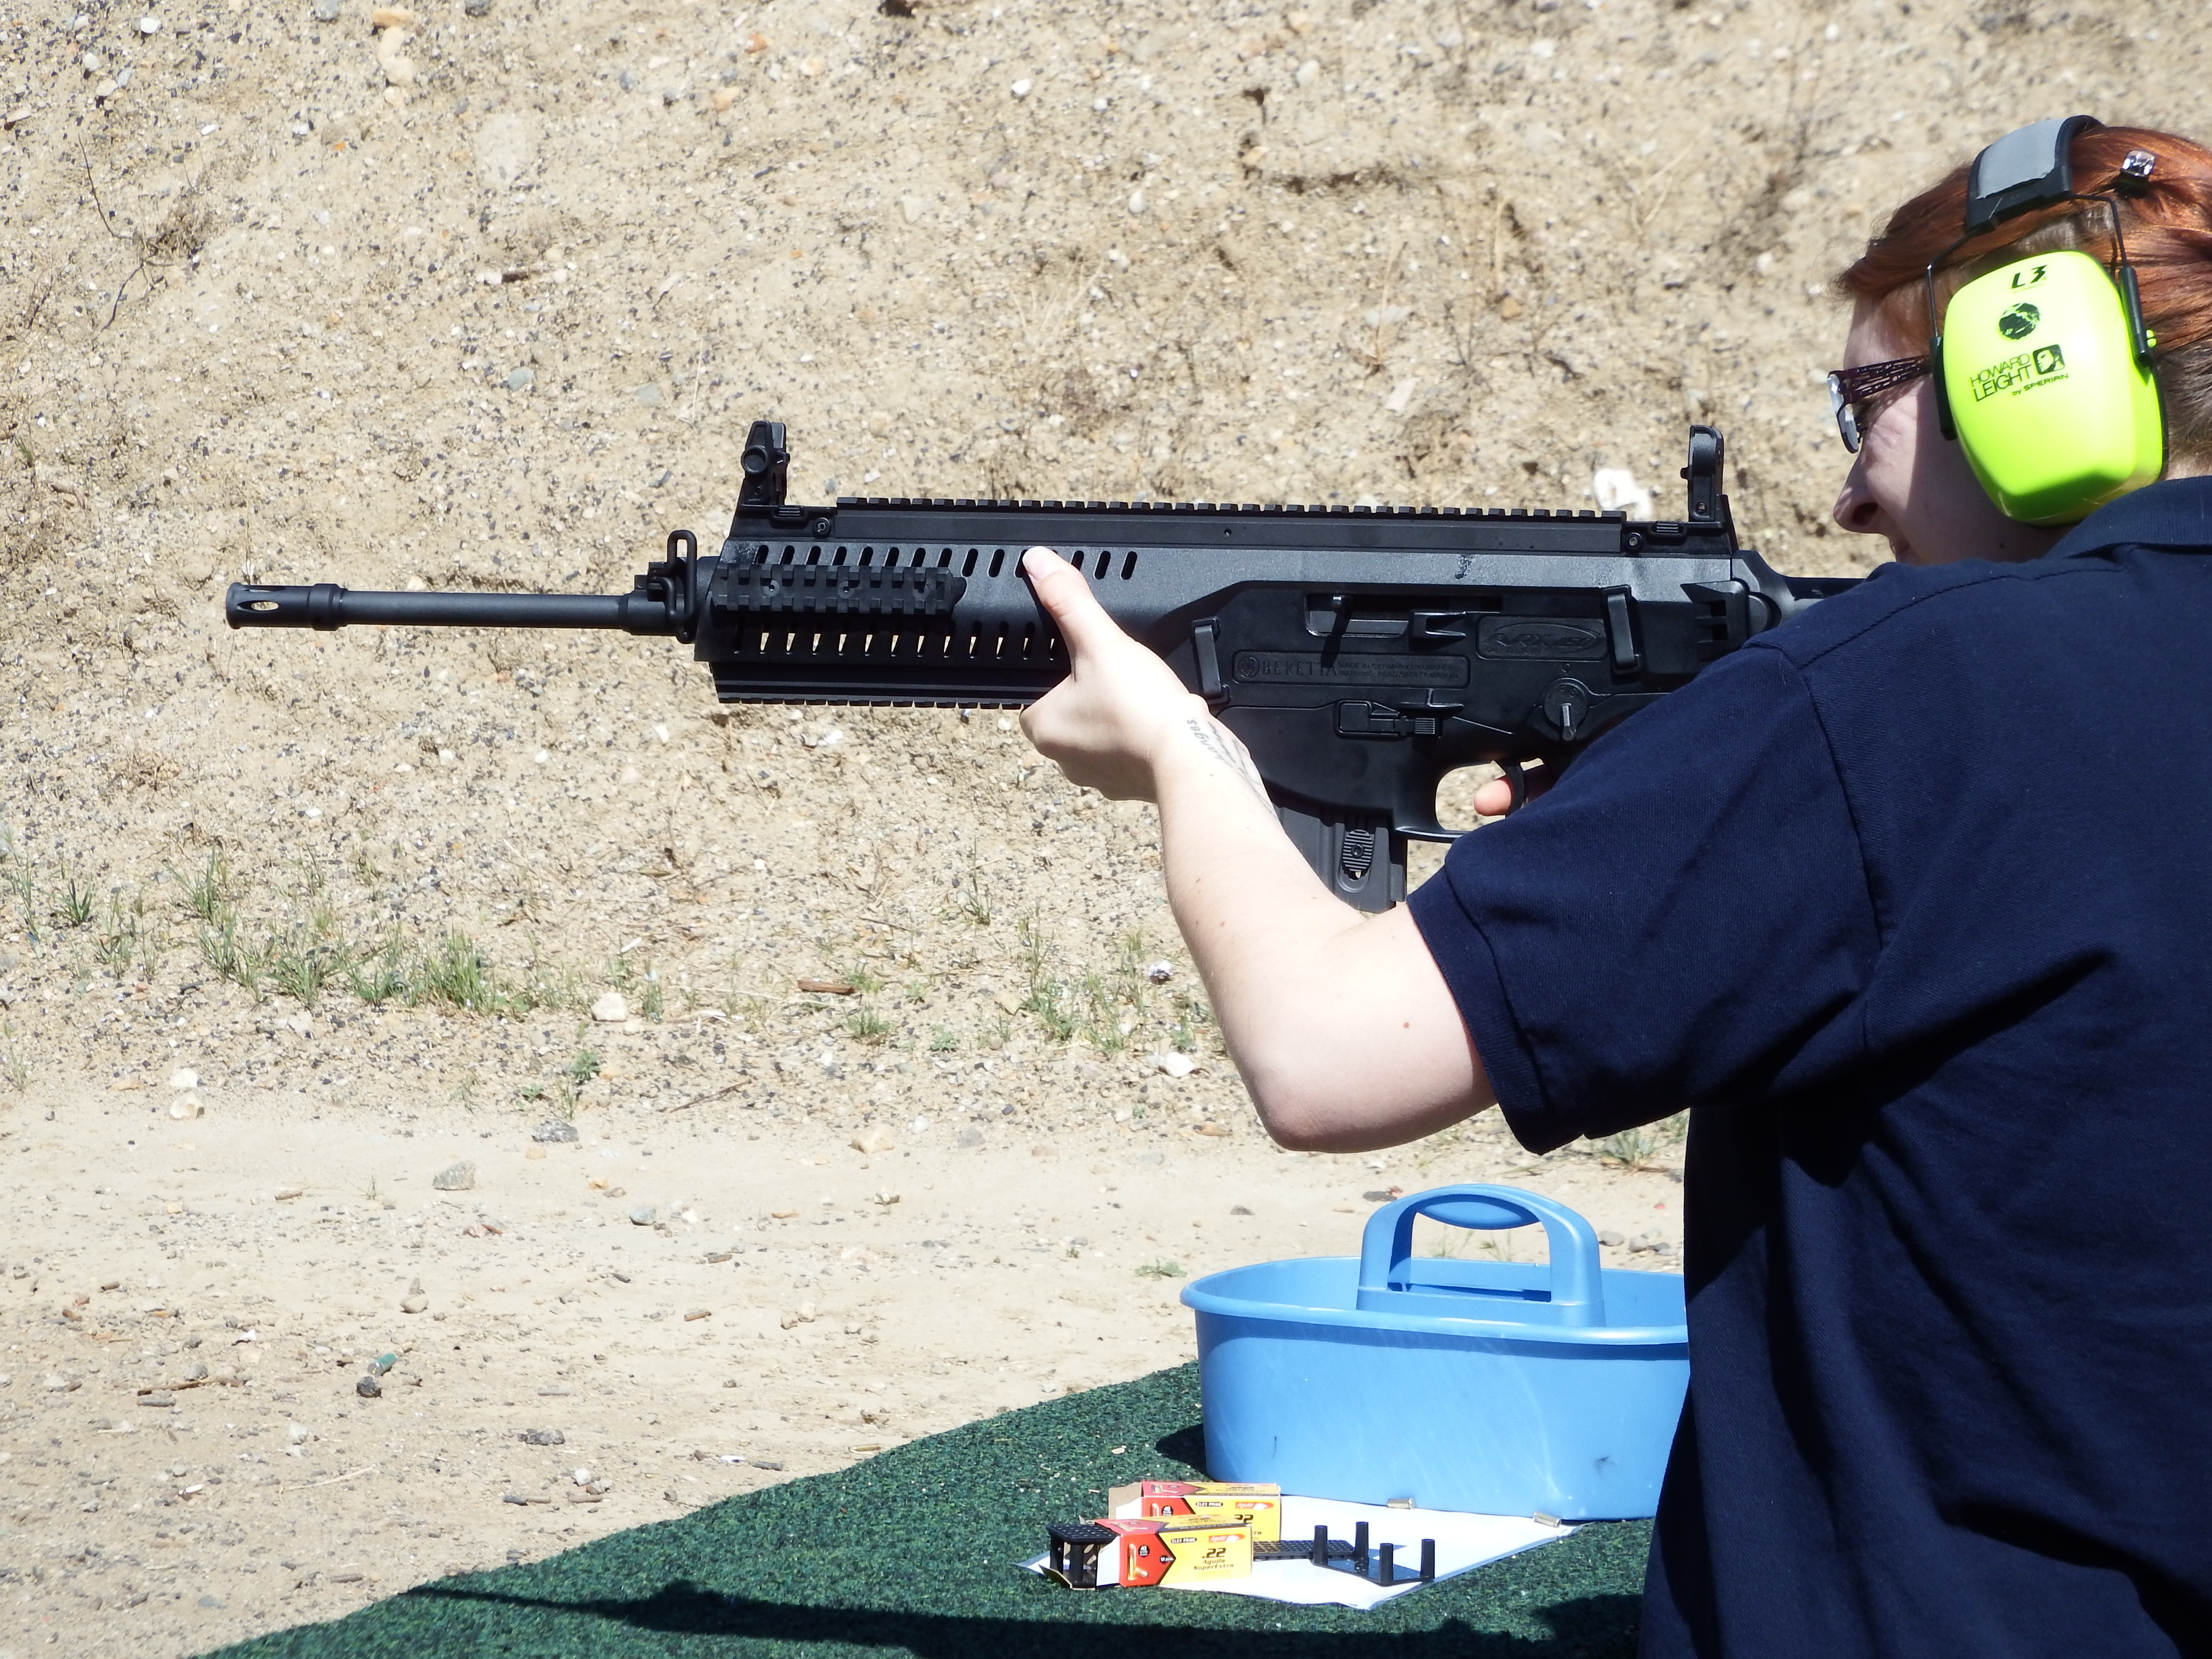
girl, woman, soldier, weapon, shooting, gun, rifle, automatic, ar, assault, ar15, firearm, shooting range, marksman, ar 15, shooting sport